Lens

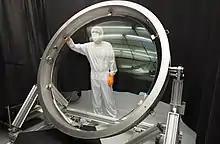
Lens for LSST, a planned sky surveying telescope

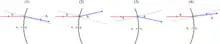
The four cases of spherical refraction

The word "lens" comes from , the Latin name of the lentil (a seed of a lentil plant), because a double-convex lens is lentil-shaped. The lentil also gives its name to a geometric figure.